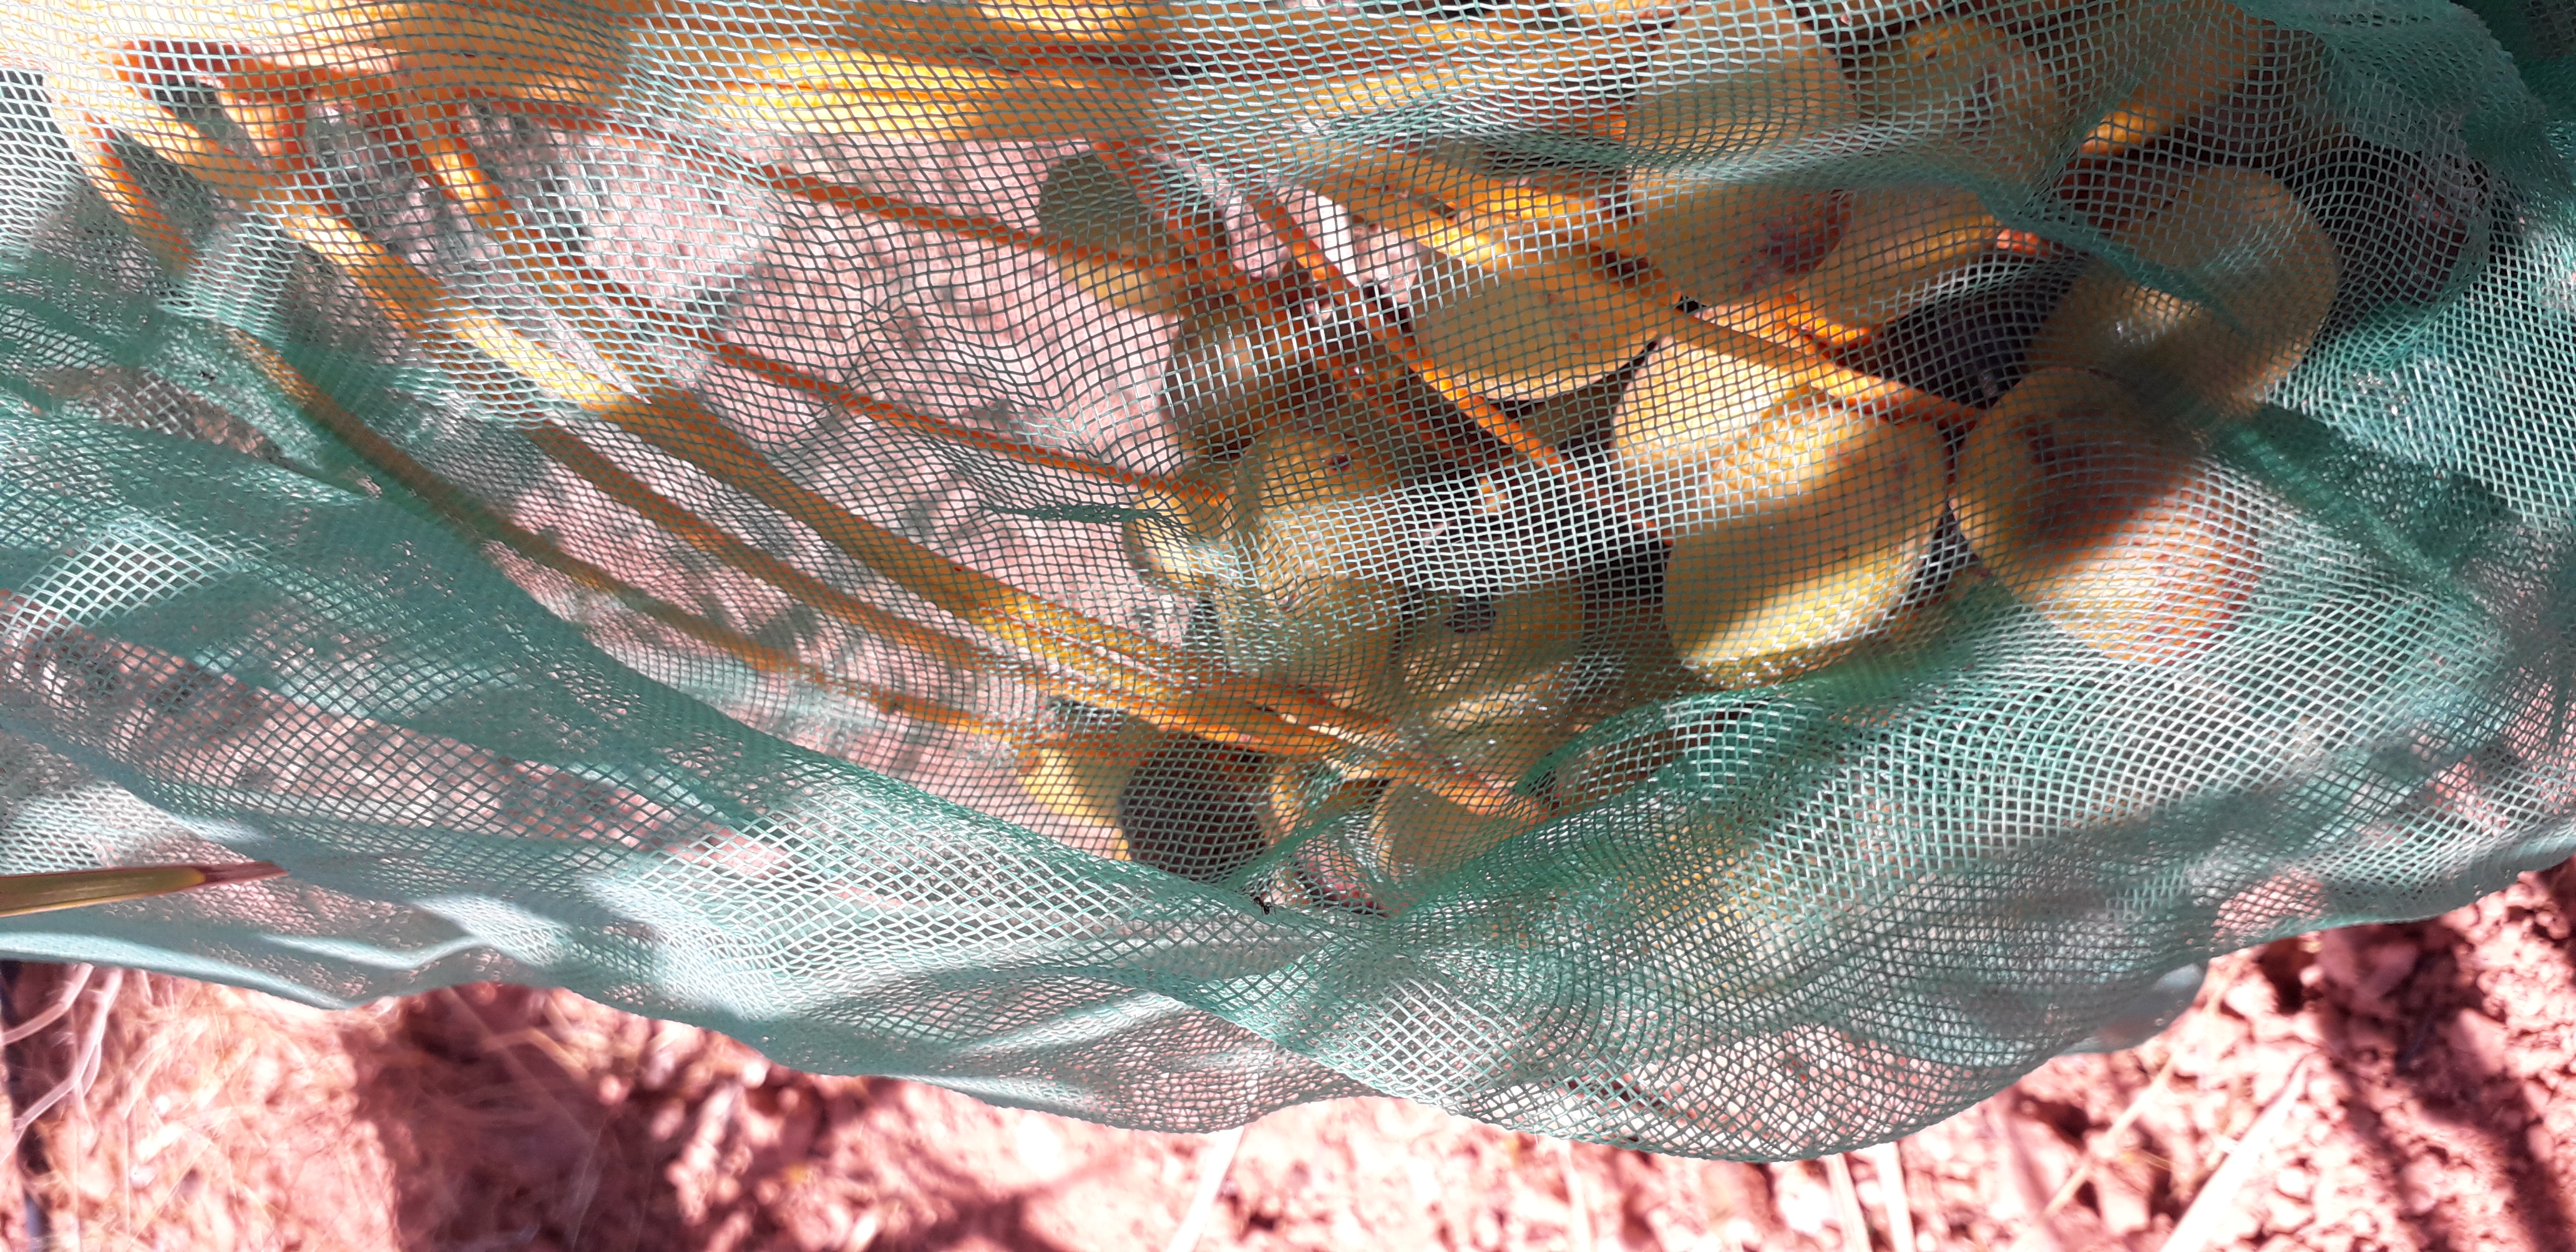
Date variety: Boufagous